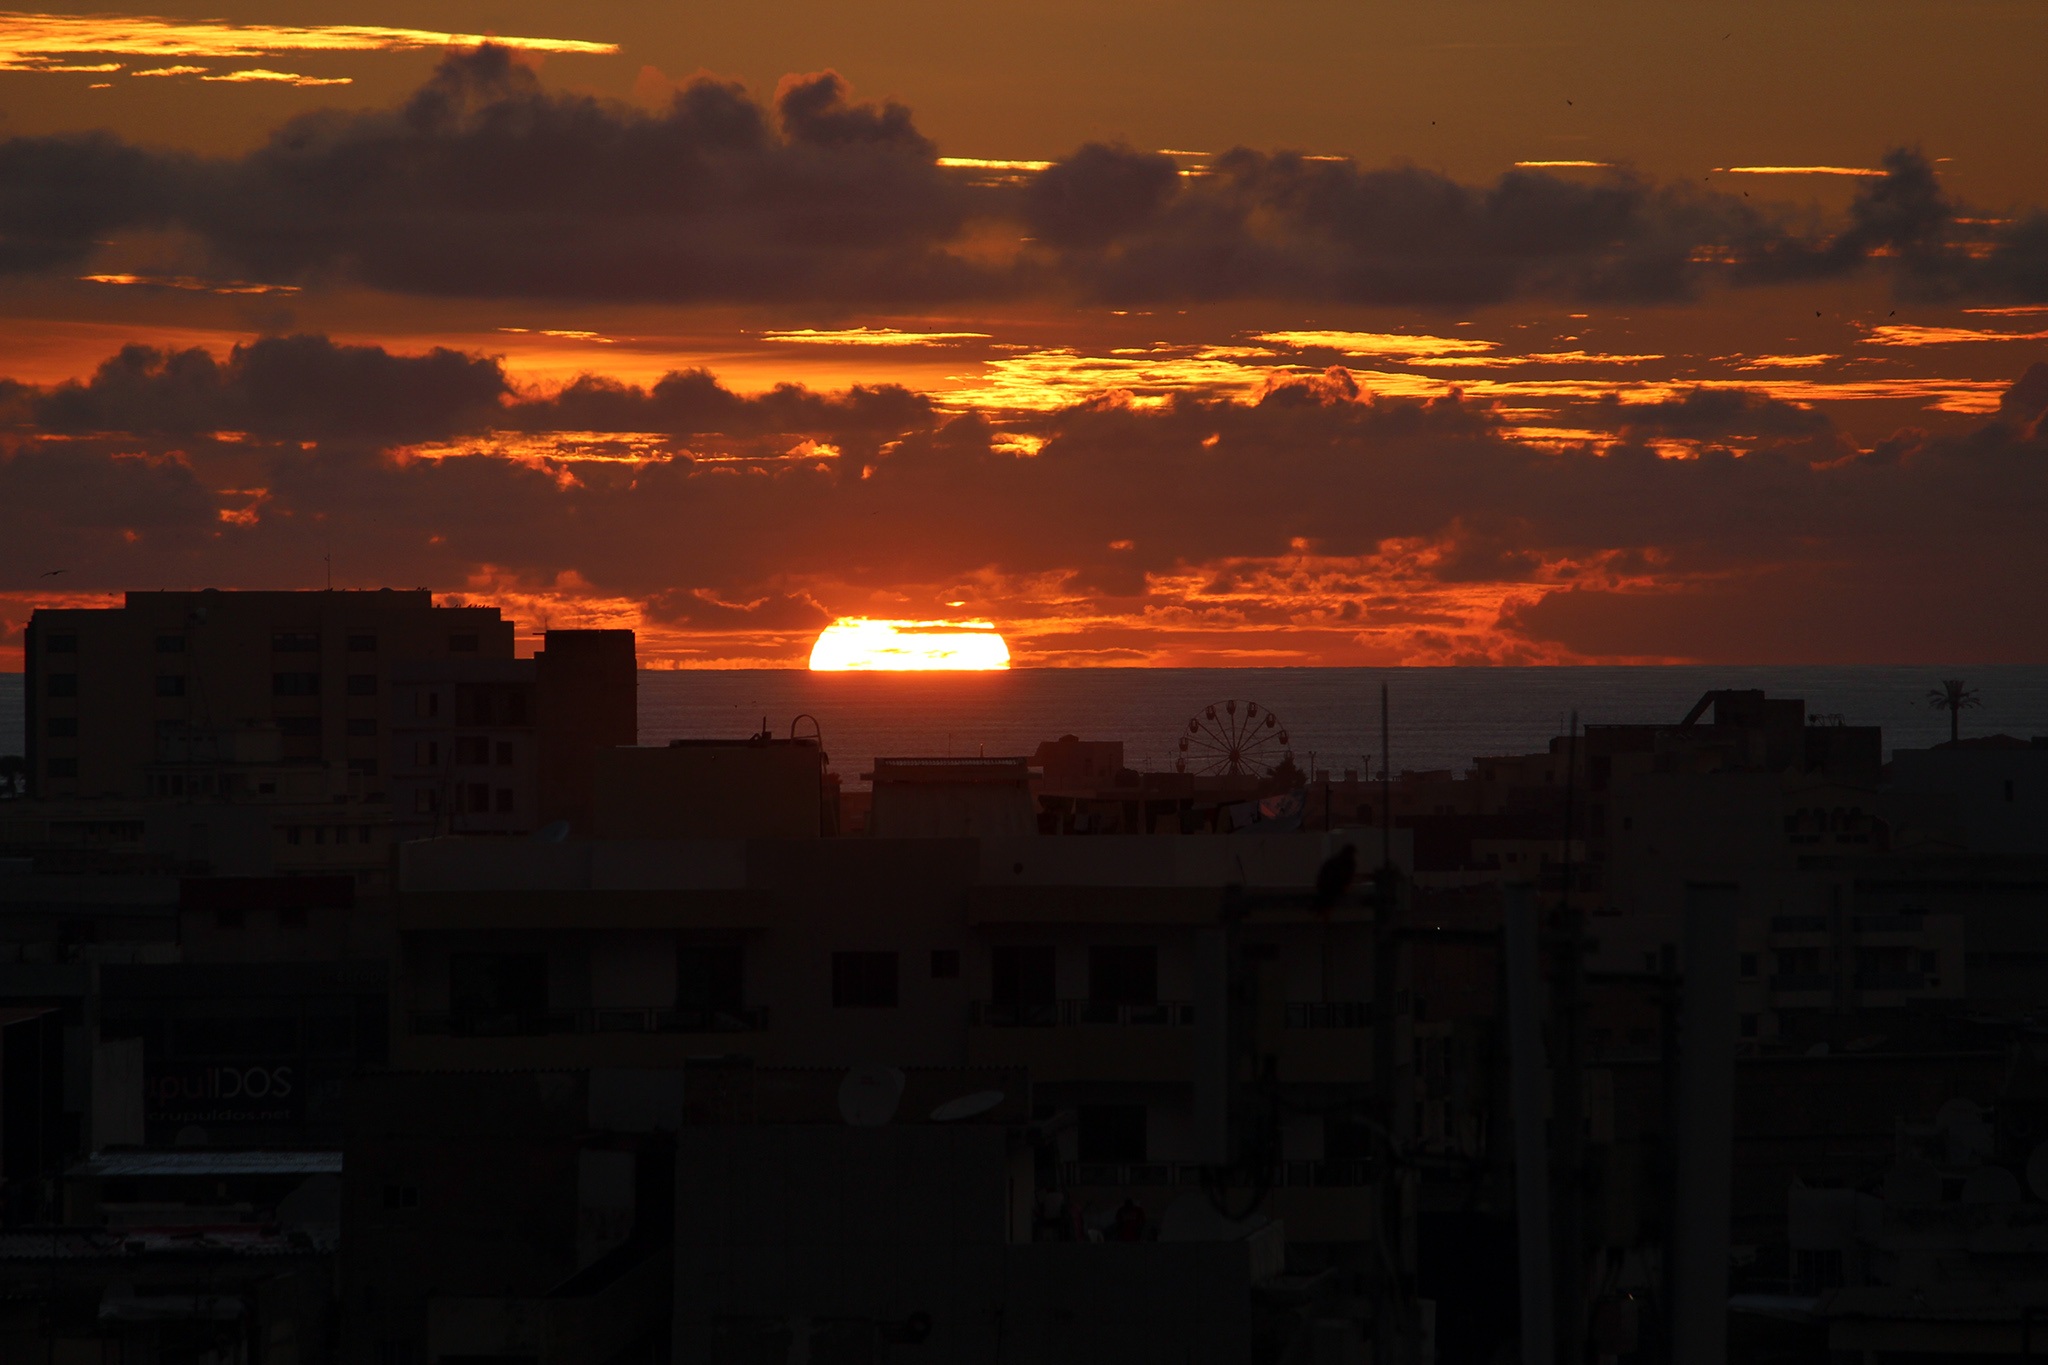
landscape, horizon, cloud, sky, sun, sunrise, sunset, skyline, morning, dawn, city, atmosphere, dusk, evening, twilight, of, afterglow, red sky at morning